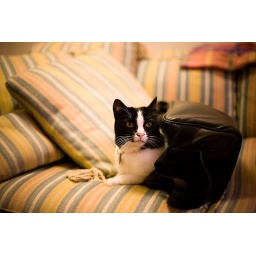
cat in a camera bag